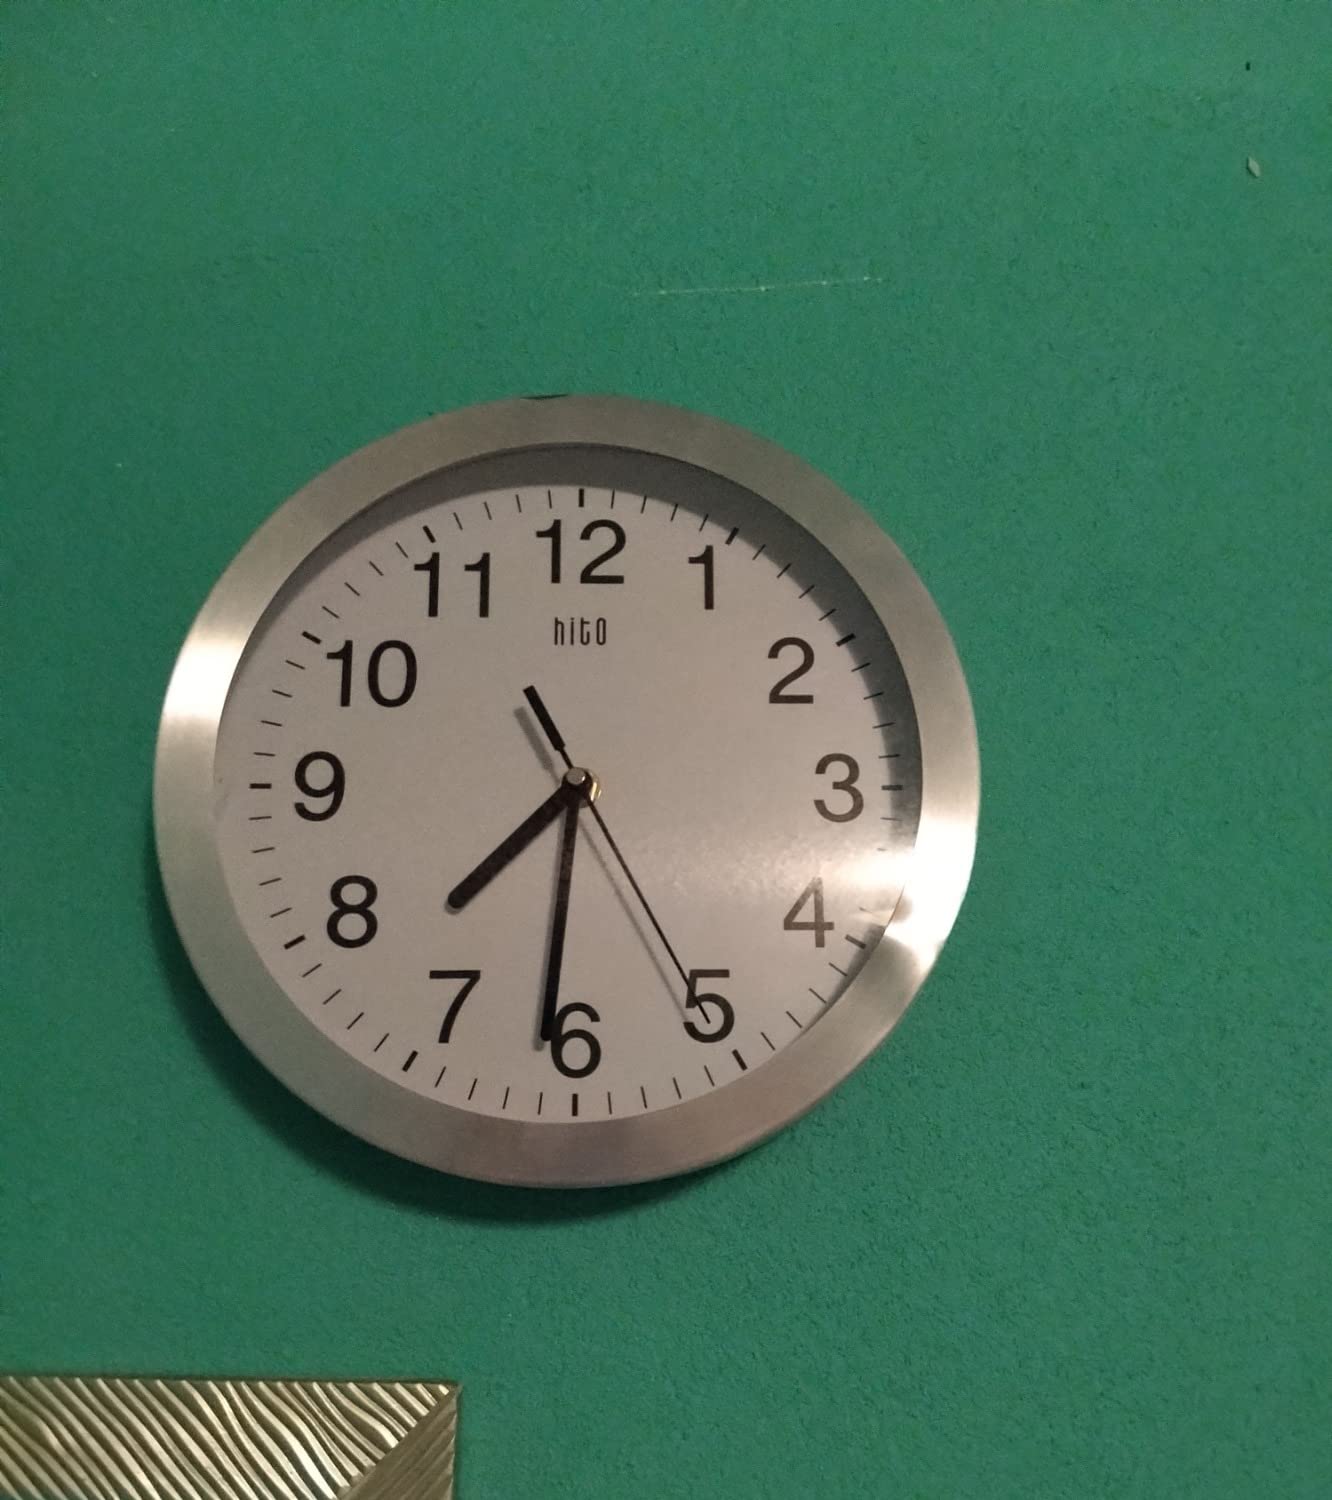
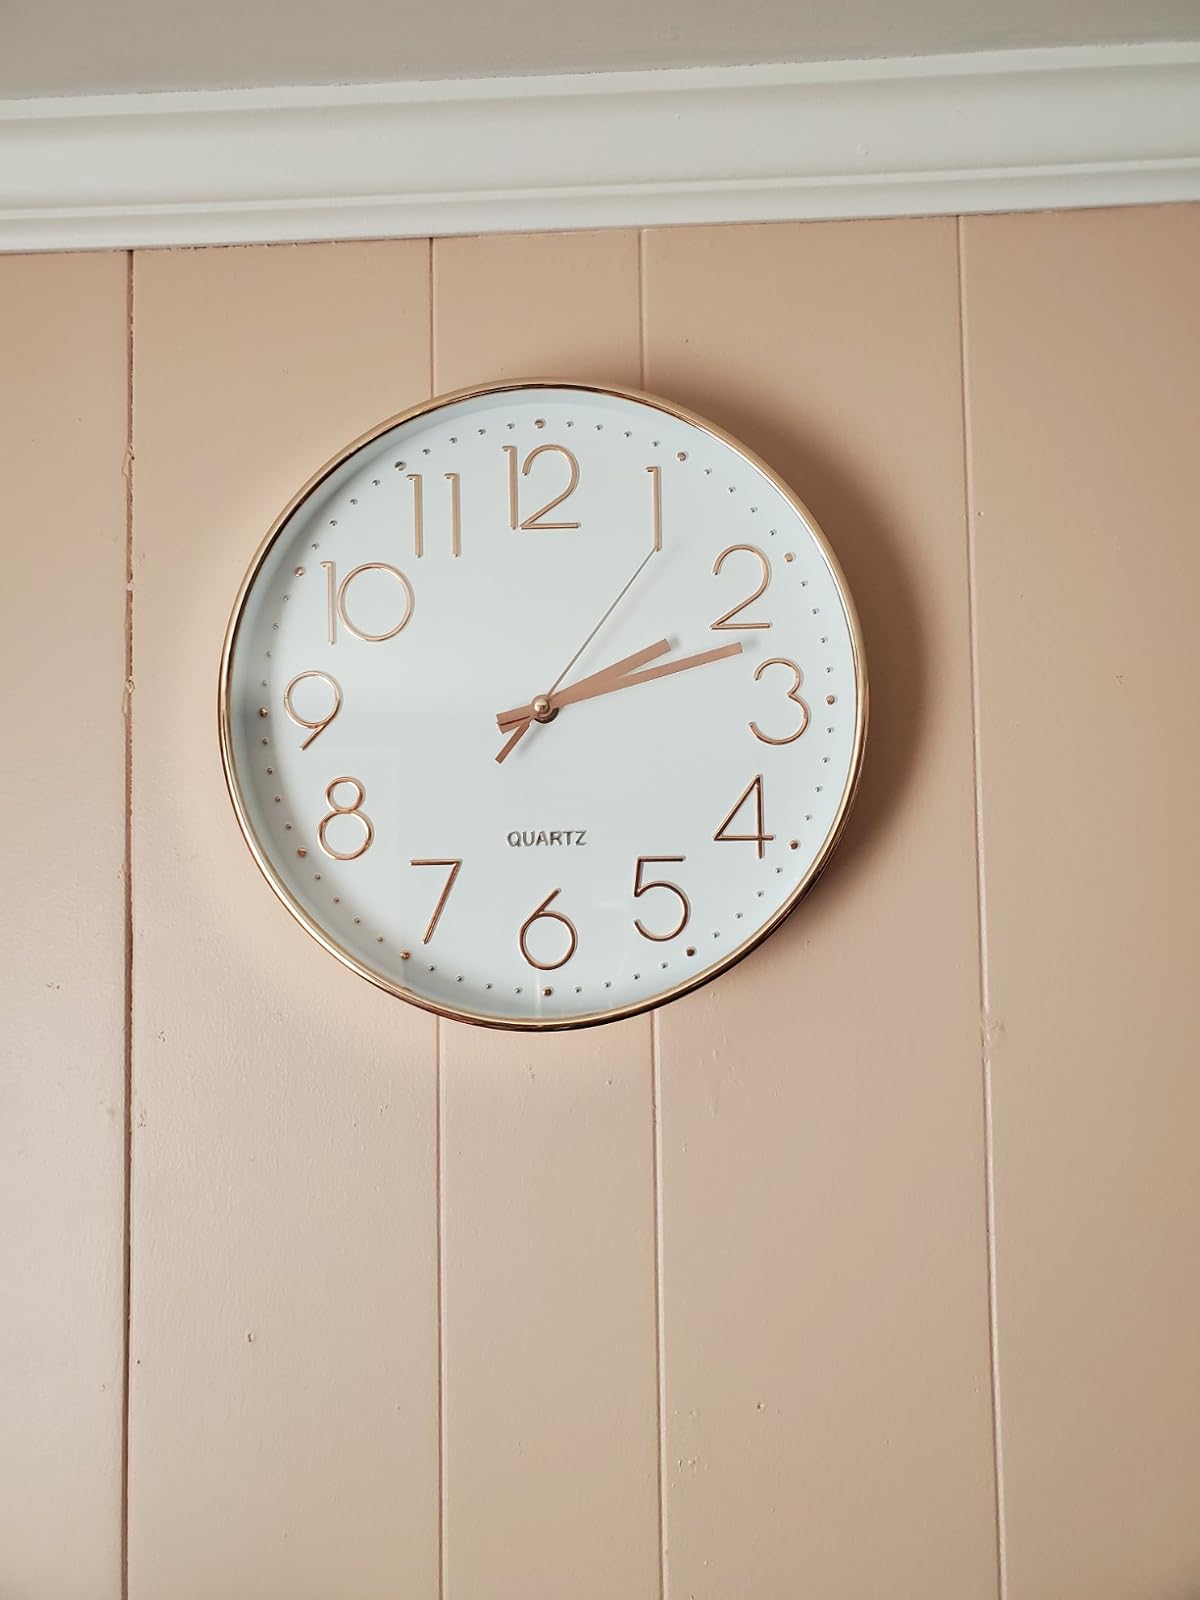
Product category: clock
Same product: no